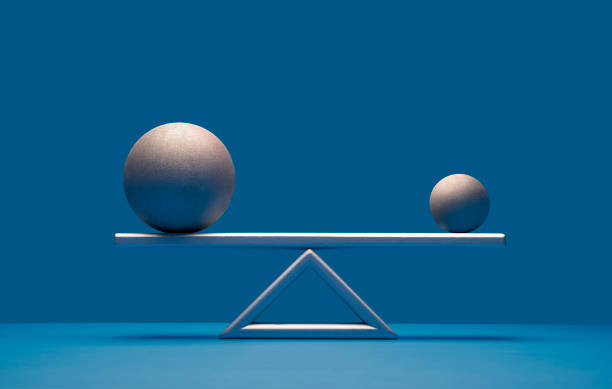
Adjective: denser